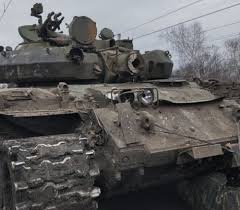
Label: Tank